Paul Dresser

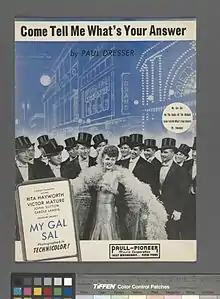
Sheet music for one of Dresser's songs used in the biopic "My Gal Sal" (1942)

By 1888 Dresser believed his songs would have popular appeal to a national audience. He stopped selling his songs through midwestern publishers, moved to New York City, and turned to Willis Woodward and Company, a New York City music publisher located in the area that later became known as Tin Pan Alley. Woodward and Company printed "nearly three dozen" of Dresser's songs. Dresser continued traveling with "The Two Johns" show until the end of 1889 and composed music after the show season ended. In 1890 Dresser began performing in "A Tin Soldier". Managed by Frank McKee, the Charles Hale Hoyt production was in its fourth season when Dresser joined the twelve-member cast. Dresser, who had been large since his youth and weighed nearly , performed as a jolly plumber in the nationally acclaimed show. "Days Gone By" and other Dresser songs were included in the show. He began to have a dispute with Hoyt over the use of his songs, and Hoyt's refusal to acknowledge him as the composer. Dresser left the act in April 1891 and traveled the country performing in "The Danger Signal". Dresser also began to sell his songs to other acts for use in their performances. After they made his songs famous, Dresser would then publish the sheet music and sell them through the firms on Tin Pan Alley. Dresser's songs and acts were usually sad and melodramatic, but a few were romantic and silly.